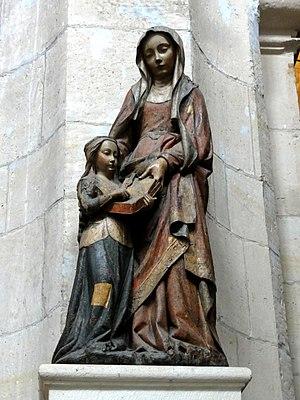
La collégiale Notre-Dame de Poissy est une église catholique paroissiale, située à Poissy, dans les Yvelines, en France. Elle a été fondée par le roi Robert le Pieux autour de 1016, mais de l'église du XIᵉ siècle, seul le clocher-porche occidental subsiste. En effet, la collégiale a été reconstruite à partir du début du XIIᵉ siècle, et notamment entre 1130 et 1160, dans le style roman tardif, puis ultérieurement dans le style gothique primitif, qui se manifeste dans les parties orientales. Le futur Louis IX y fut baptisé, quelques jours après sa naissance à Poissy, le 25 avril 1214. Cet événement fait la célébrité de l'église, et les fonts baptismaux de cette époque y sont toujours conservés. Sous tout l'Ancien Régime, un chapitre de chanoines a son siège dans l'église, et assure longtemps le service paroissial. Il est dissous à la Révolution, et l'église est fermée au culte, pour n'ouvrir de nouveau qu'en 1802. L'appellation de collégiale n'est désormais plus qu'une référence au passé. Au début du XIXᵉ siècle, l'église tombe en ruine, et sa restauration par les architectes municipaux n'est pas un succès.